Broad Street station (BMT Nassau Street Line)

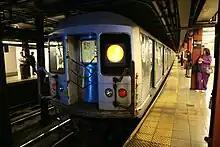

This station has two tracks and two side platforms and is approximately long. The J train stops here at all times, while the Z train stops here during rush hours in the peak direction. The Broad Street station is the southern terminus of both routes; the next station to the north is . Fixed platform barriers, which are intended to prevent commuters falling to the tracks, are positioned near the platform edges. In contrast to the Fulton Street station, which is built on two levels because of the narrowness of Nassau Street, the Broad Street station is wide enough to accommodate both tracks on the same level. South of this station, there are two center stub tracks ending at bumper blocks used for laying-up and relaying trains. Trains terminate on the southbound track and continue to the center stub tracks, where they reverse direction. There is also a single switch north of the station to enable trains on the southbound track to return to the northbound track.